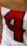
Number: 4